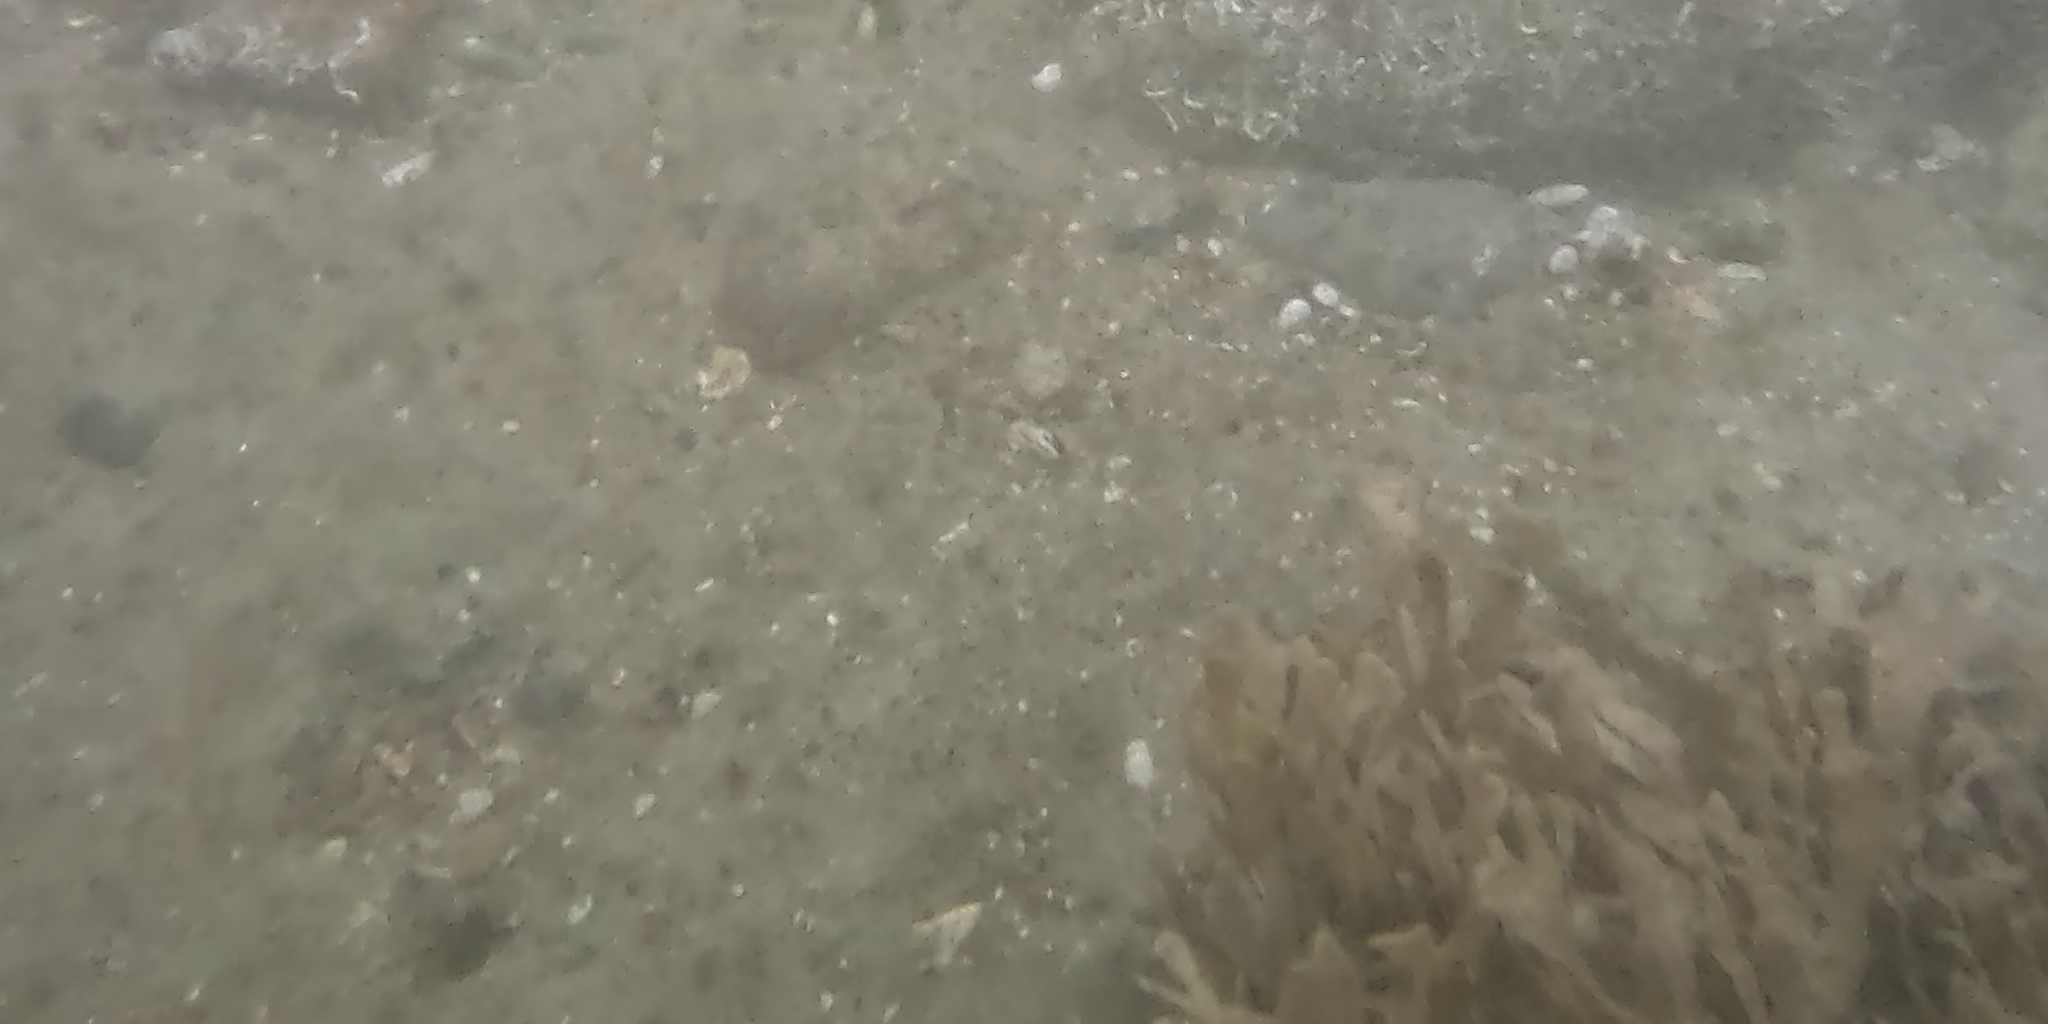
Seabed habitat: stone